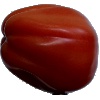
Label: Tomato Heart 1